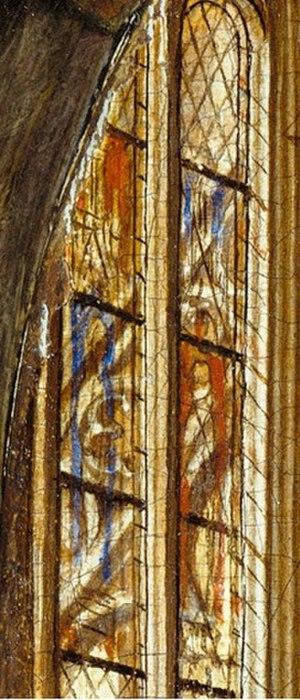
La Vierge dans une église est un tableau à l'huile sur panneau de bois de chêne de petites dimensions, attribué au peintre primitif flamand Jan van Eyck. Il est conservé à la Gemäldegalerie. Probablement exécuté entre 1438 et 1440, il représente la Vierge Marie tenant dans ses bras l'Enfant Jésus dans la nef d'une église.